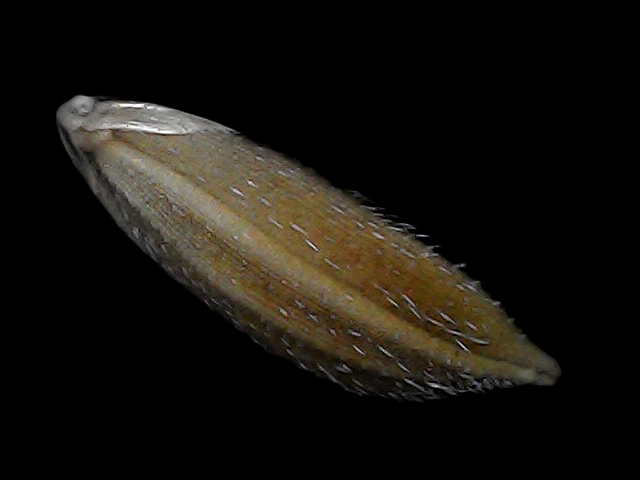
Rice variety: Bd91